Henry (VII) of Germany

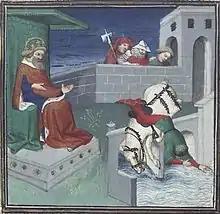
Henry's death, 15th century depiction

Henry VII's halfbrother Conrad was crowned in his place and therefore the eagle with cross, is assumed to be the shield, with coat of arms, of or for Henry VII who is supporting Conrad IV; the shield hanging above Henry's head while riding a horse following Conrad IV.